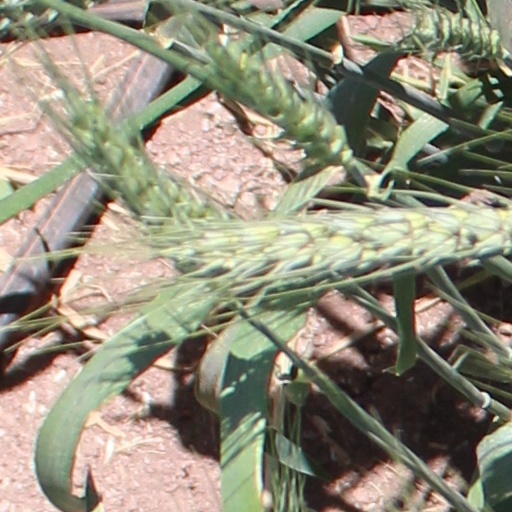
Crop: wheat